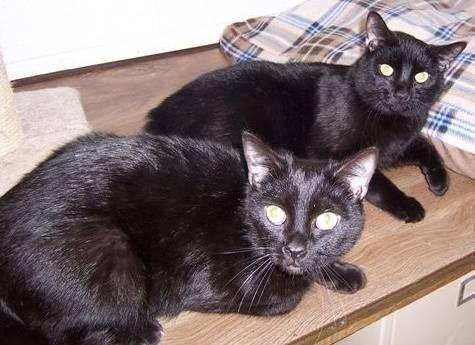
cat